Long Hanborough

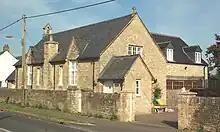
The old school house was built in 1879 and was still the infants' school until 1998

Long Hanborough has a post office, a GP's practice, a dental practice, a Co-Operative store, a fish and chip shop and a bicycle repair shop. Hanborough Manor Church of England School is the village's primary school.